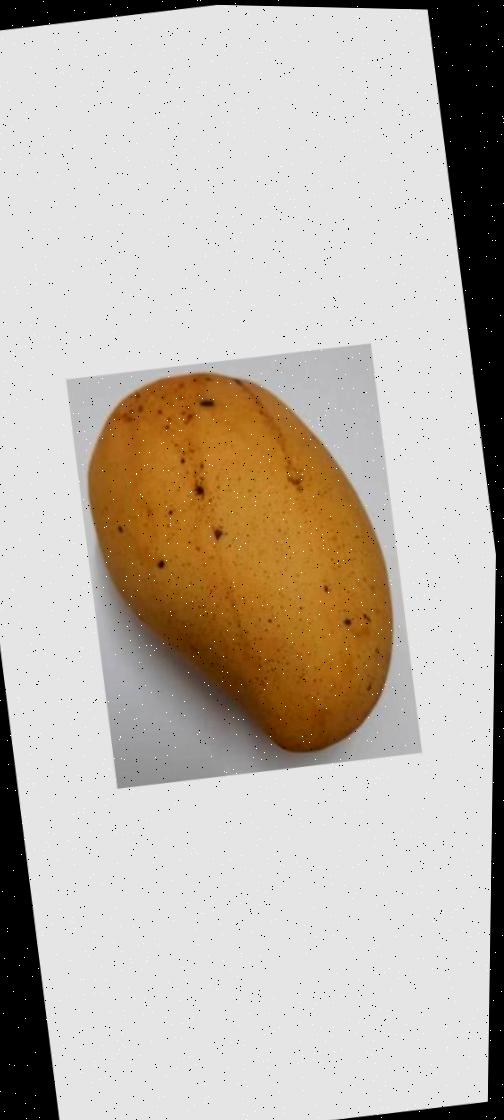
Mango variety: Katimon